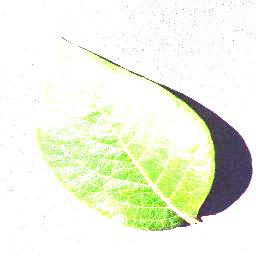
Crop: blueberry
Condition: healthy